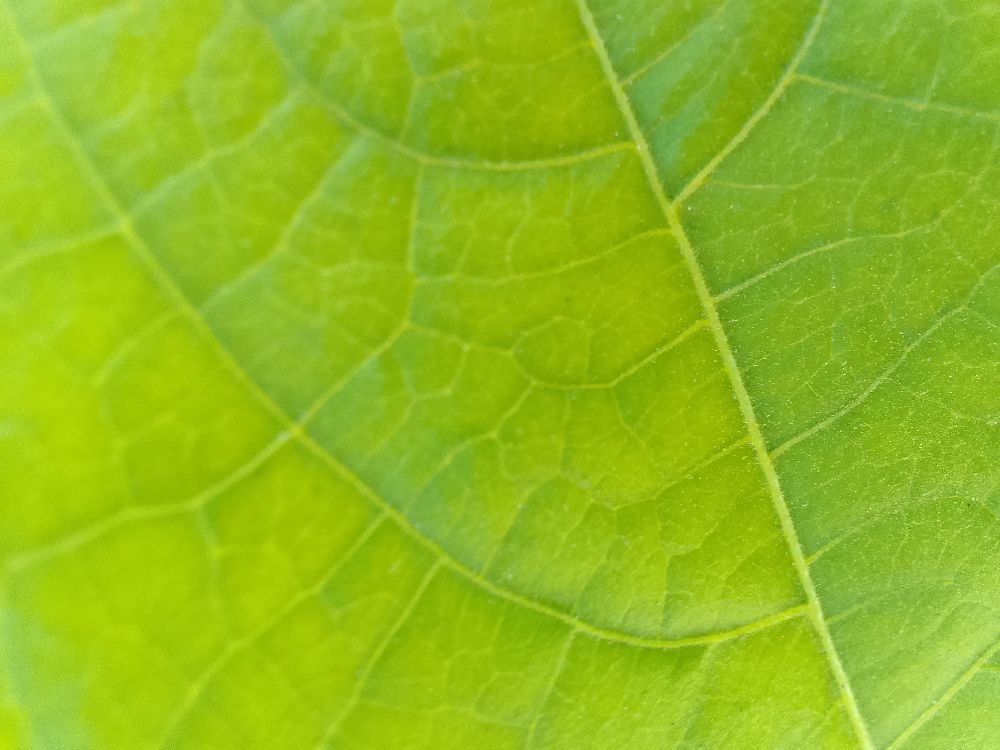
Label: healthy